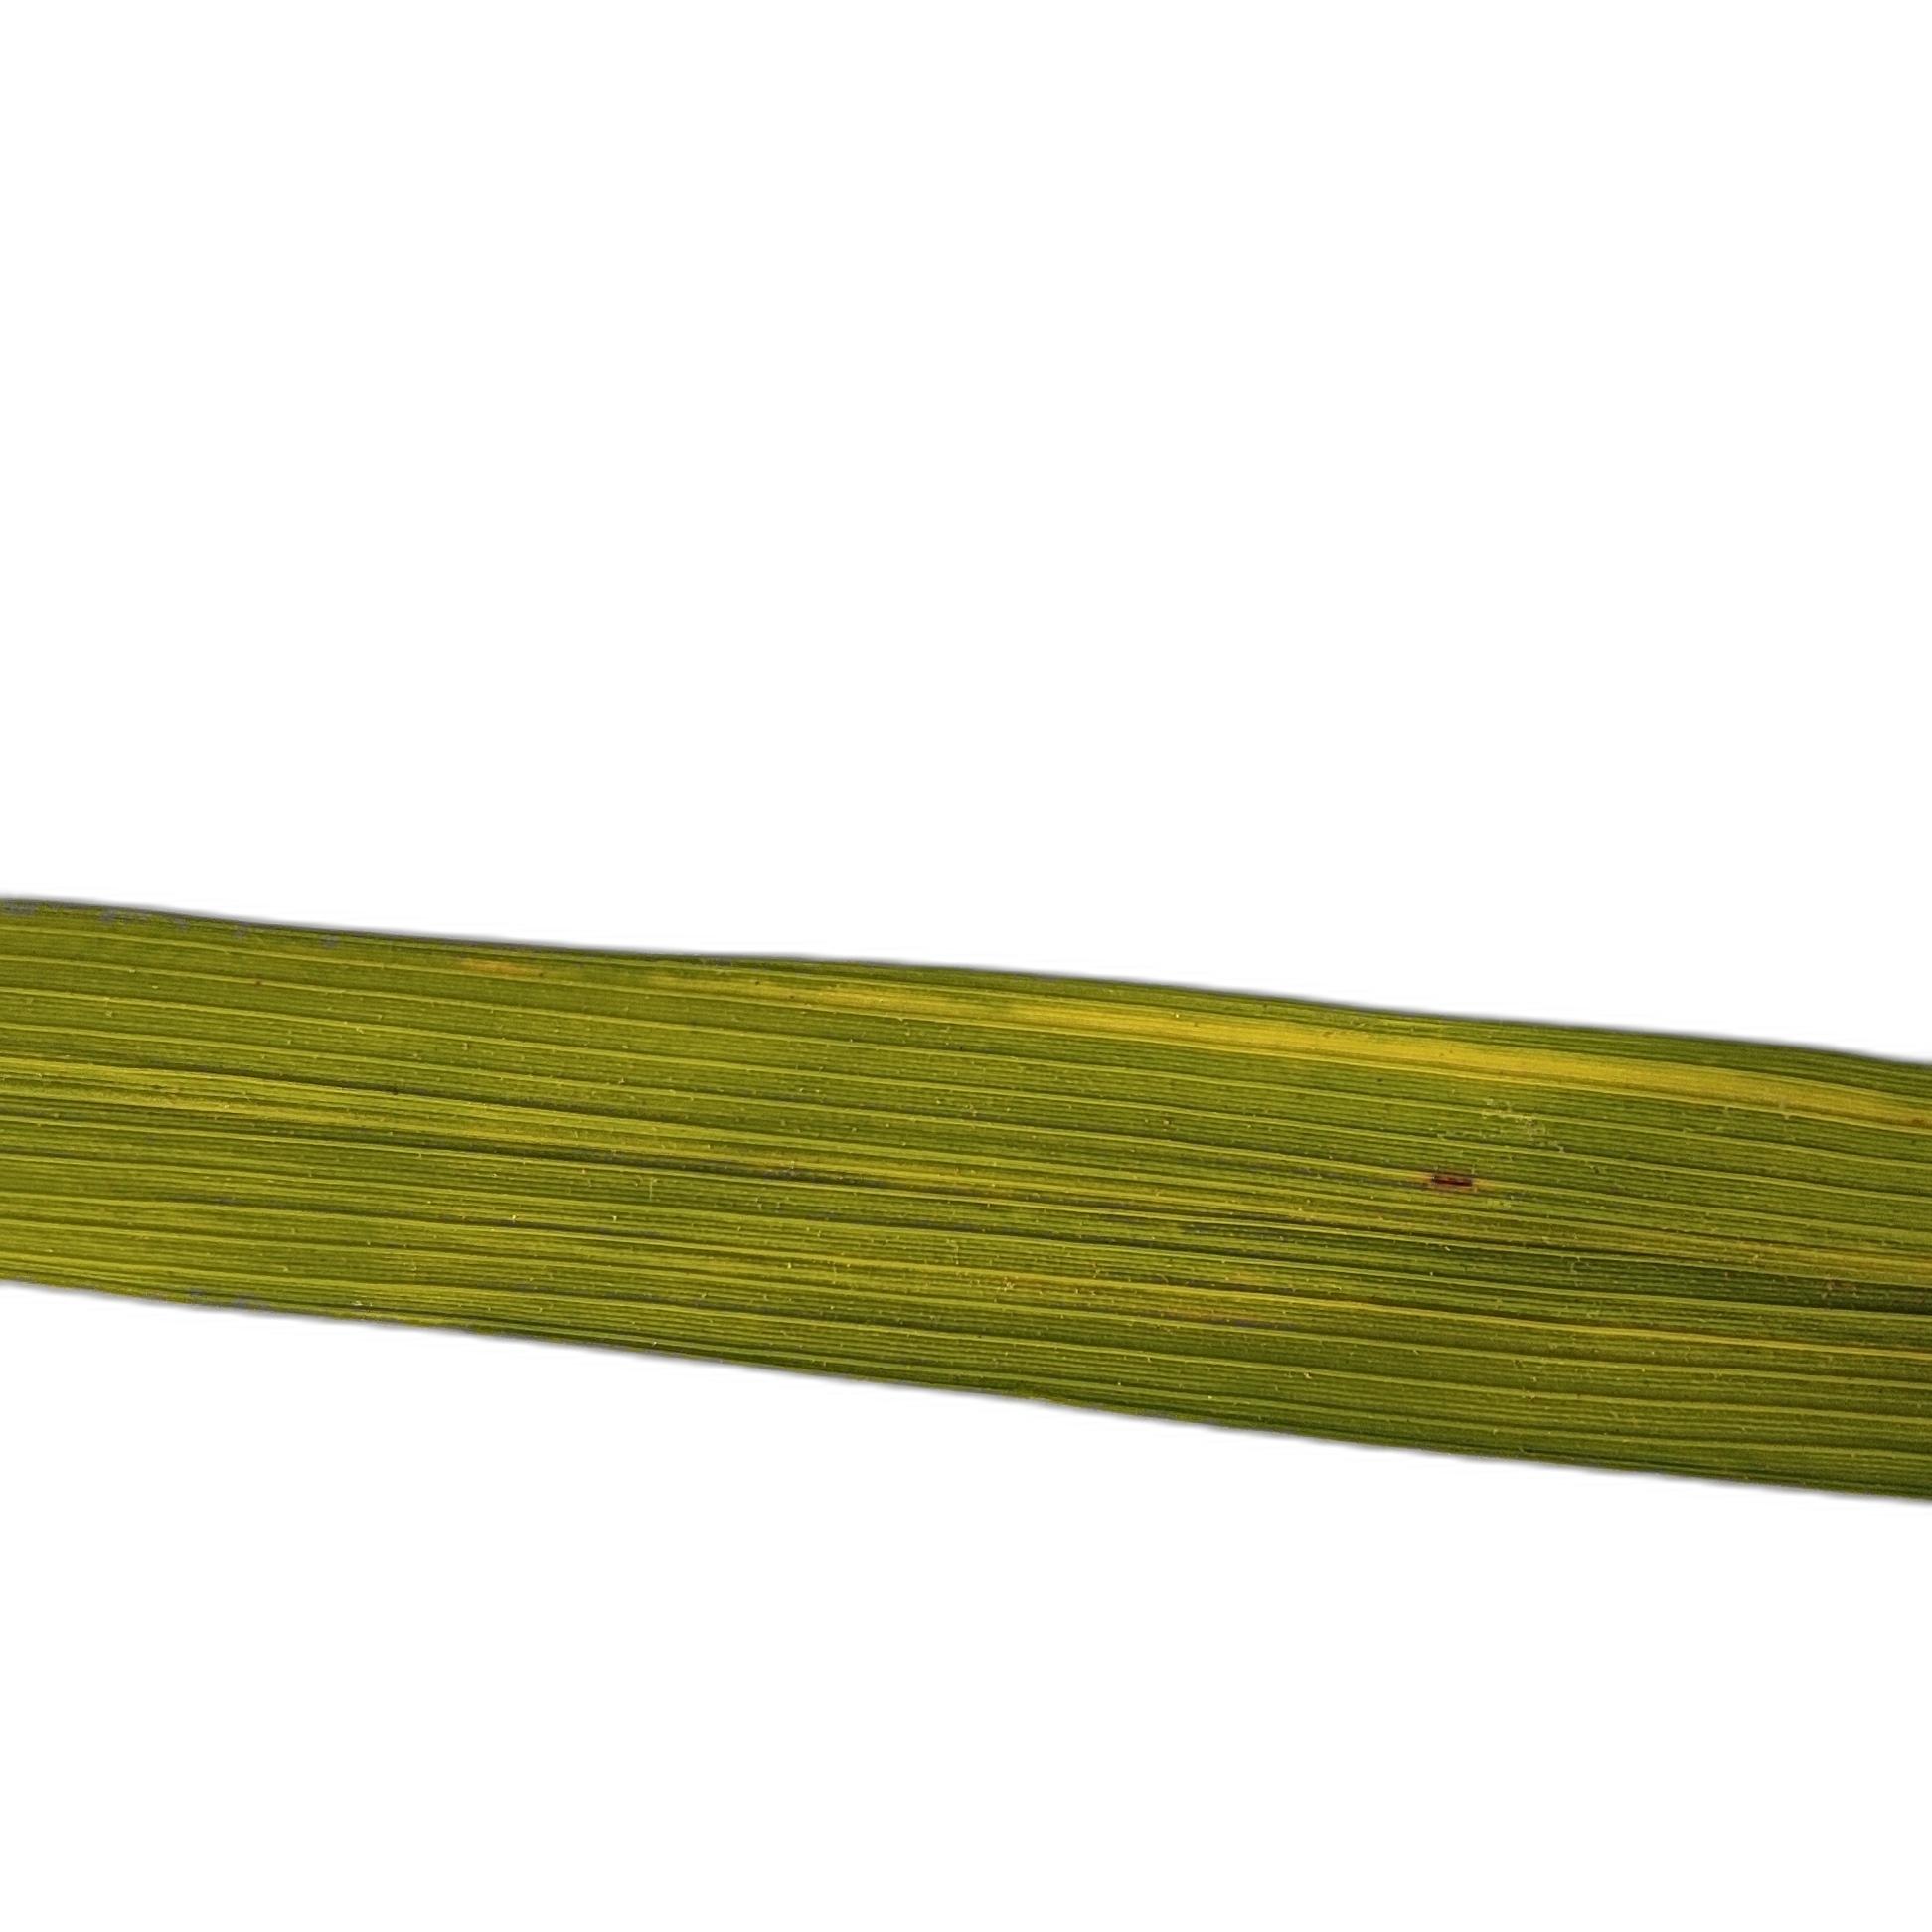
Label: Rice Blast